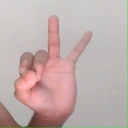
अक्षर: ण